Georges Ribemont-Dessaignes

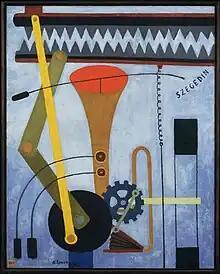
"Silence". (c. 1915) Oil on canvas, 36 × 28" (92.1 × 73.3 cm). In the collection of the MOMA, New York City.

Among Ribemont-Dessaignes' works for the theater are the plays "The Emperor of China " (1916) and "The Mute Canary" (1919), and the opera libretti "The Knife's Tears" (1926) and "The Three Wishes" (1926), both with music by Czech composer Bohuslav Martinů. His novels include "L'Autruche aux yeux clos" (1924), "Ariane" (1925), "Le Bar du lendemain" (1927), "Céleste Ugolin" (1928), and "Monsieur Jean ou l'Amour absolu" (1934).